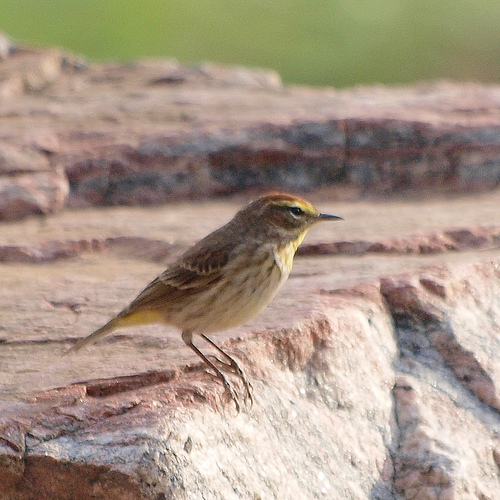
a white and brown speckled bellied bird with a narrow, short black bill.
this is a bird with a grey belly and a brown wing and head.
this petite avian has a white and spotted belly, a yellow tail feather, beady black eyes and a light brown pattern on its wings.
this little bird has a yellow belly and breast with a brown wing and white wingbar.
delicate, pointed beak with yellow band over brow and russet crown, on triangular body with gray/tan feather and light yellow breast.
little bird with yellow and gray feathers and a needle point bill.
this bird has wings that are brown and has a white belly
this particular bird has a belly that is white with brown spots
this bird has wings that are brown and has a white bellya small bird that is mostly shades of brown, with a white breast that has some brown speckles.
Species: Palm Warbler